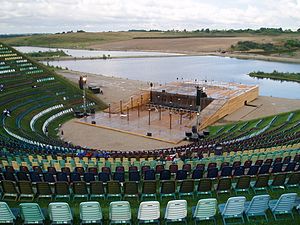
Opera Hedeland
Tribunen
Amfiteatret Teater Hedeland. Teateret er en del af den tidligere grusgrav Hedeland, der nu fungerer som et rekreationelt område.
Opera Hedeland er et amfiteater og Danmarks største permanente udendørsscene. Den ligger i naturområdet Hedeland Naturpark mellem Hedehusene og Roskilde. De to første weekender i august danner det rammen om store professionelle operaproduktioner på højt niveau. Teatret rummer en 800 m² stor cirkelformet scene og publikumskapaciteten er på ca. 3000 siddepladser. Når den cirkelformede scene bruges til publikumspladser, er der plads til op mod 4200. Amfiteatret blev indviet i 1996 med åbningskoncert dirigeret af Zubin Mehta i forbindelse med Kulturbyåret København 1996. Gæstespil mellem 1996 og 2001 med bl.a. Malmö Opera og Teatro La Fenice.